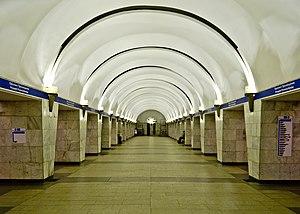
Prospekt Prosvechtchenia est une station de métro de la ligne 2 du métro de Saint-Pétersbourg, en Russie.